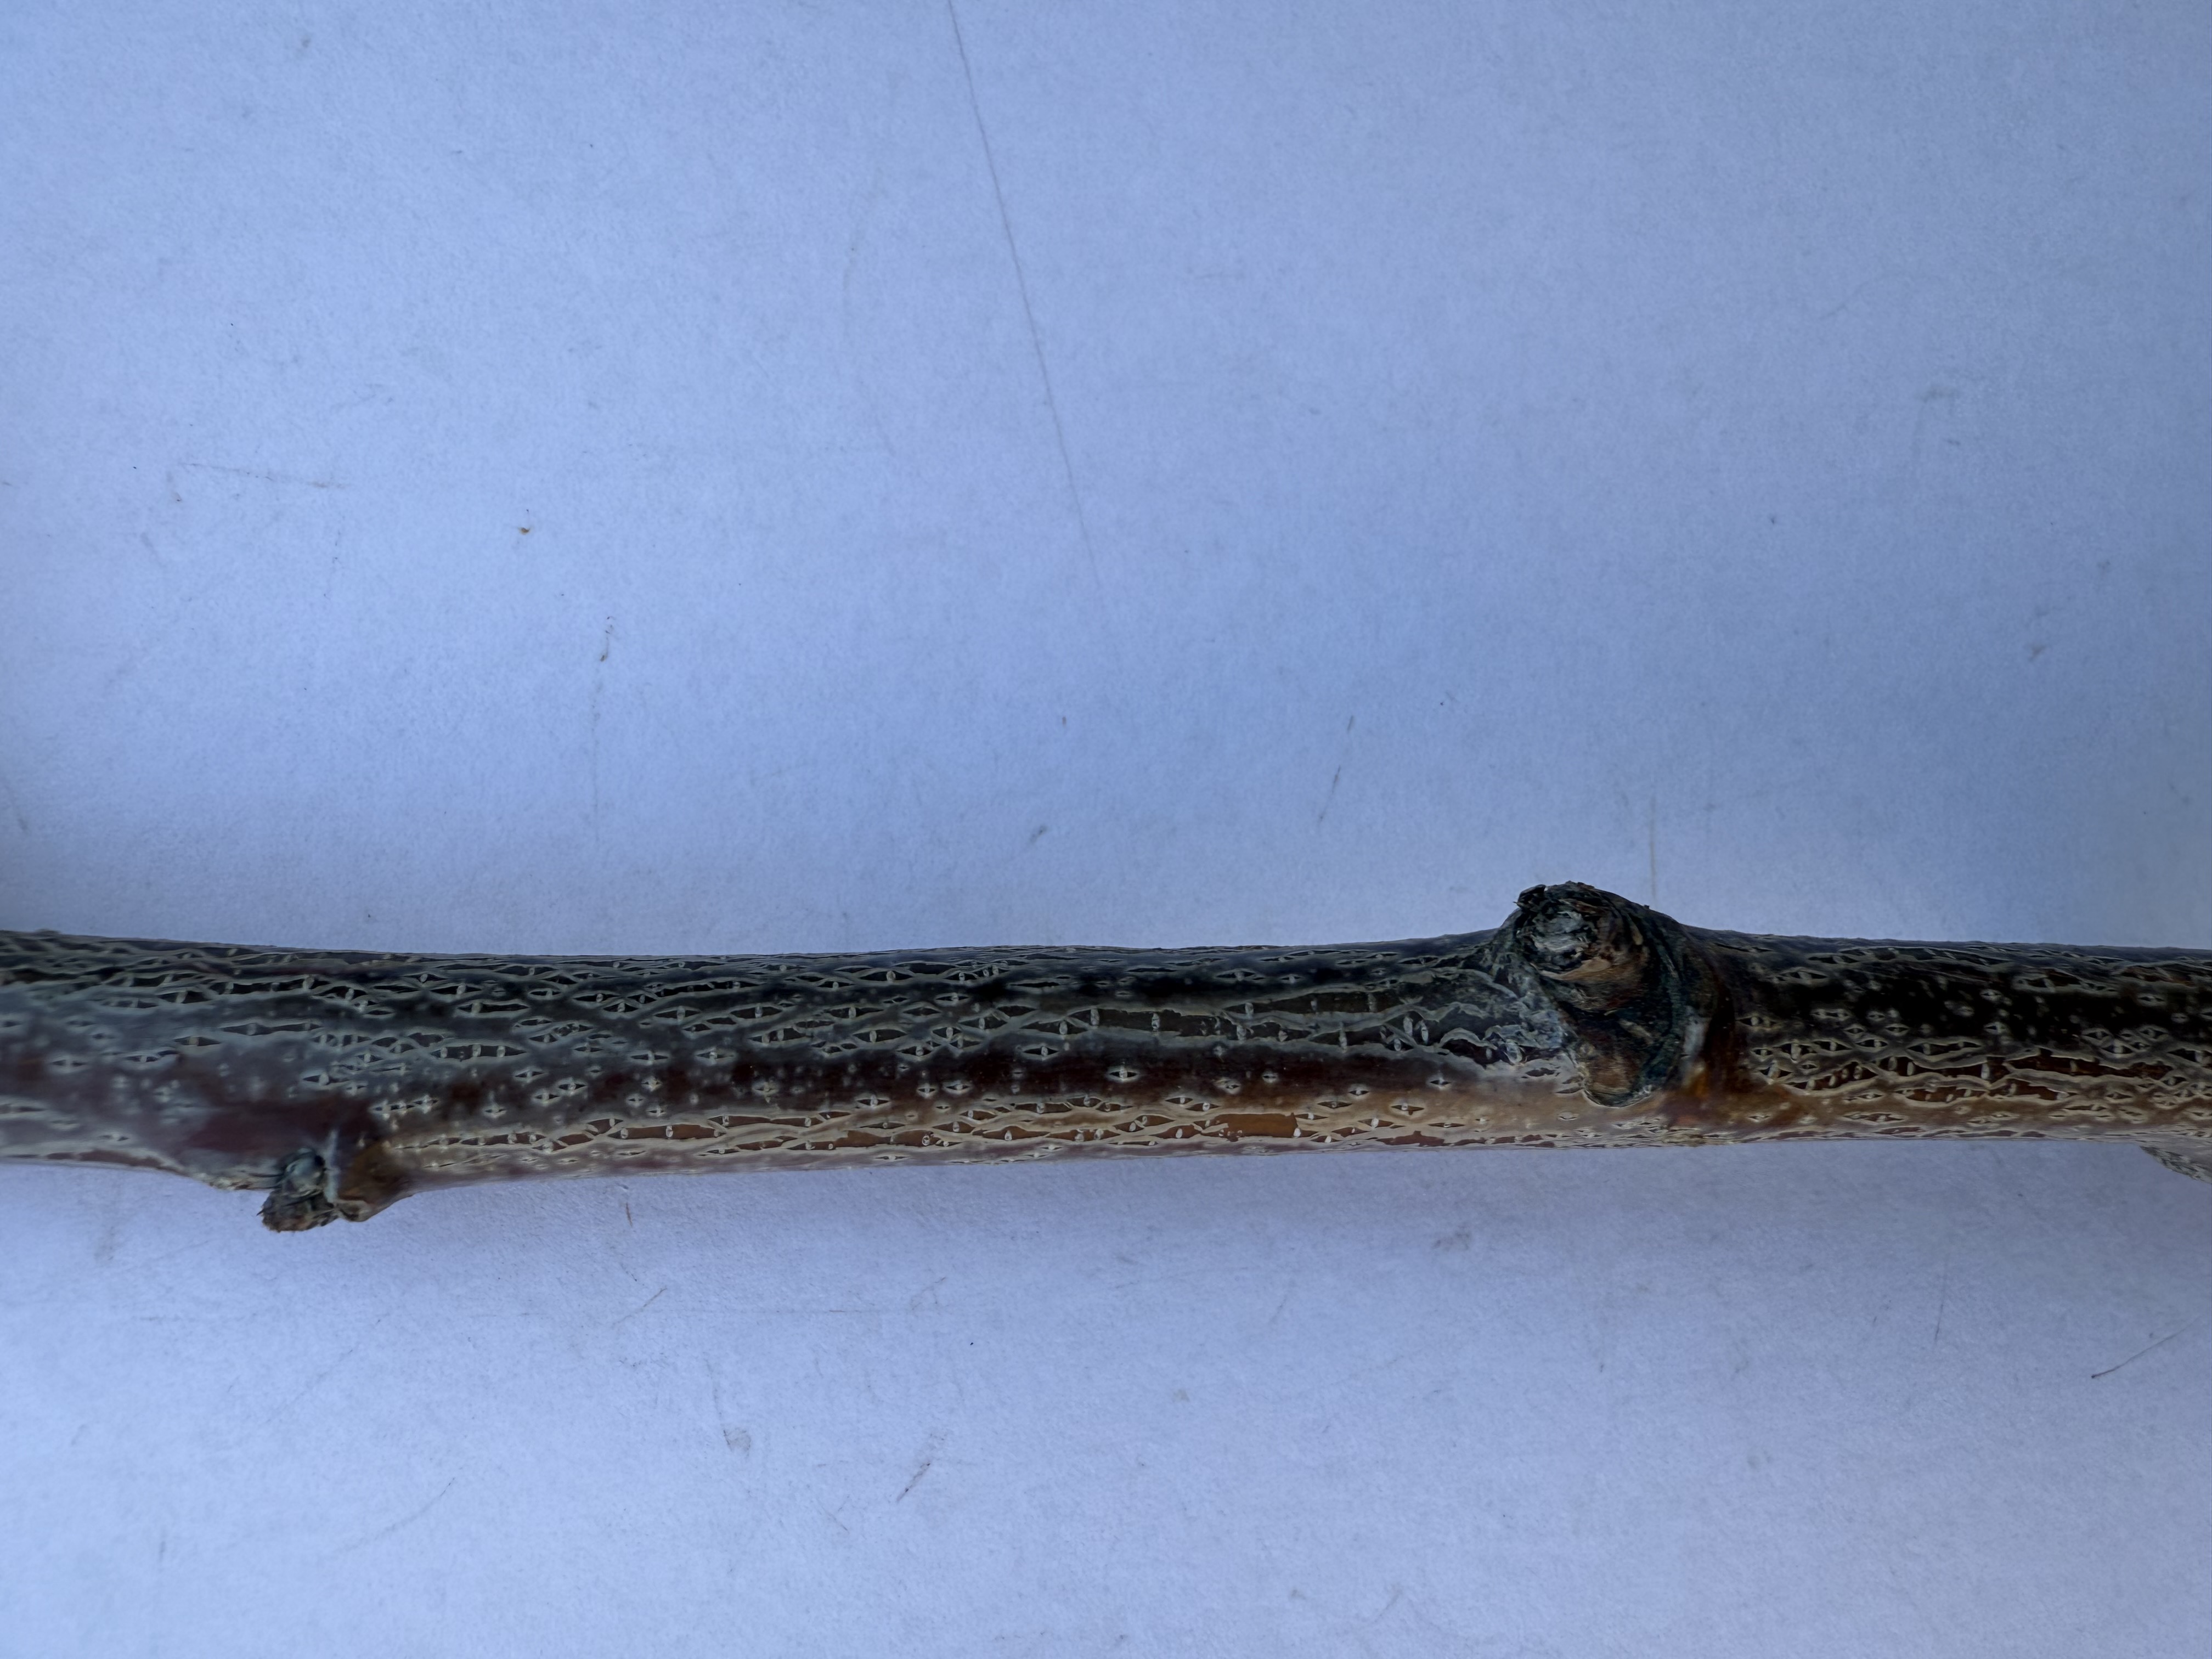
Variety: Sekerpare Apricot